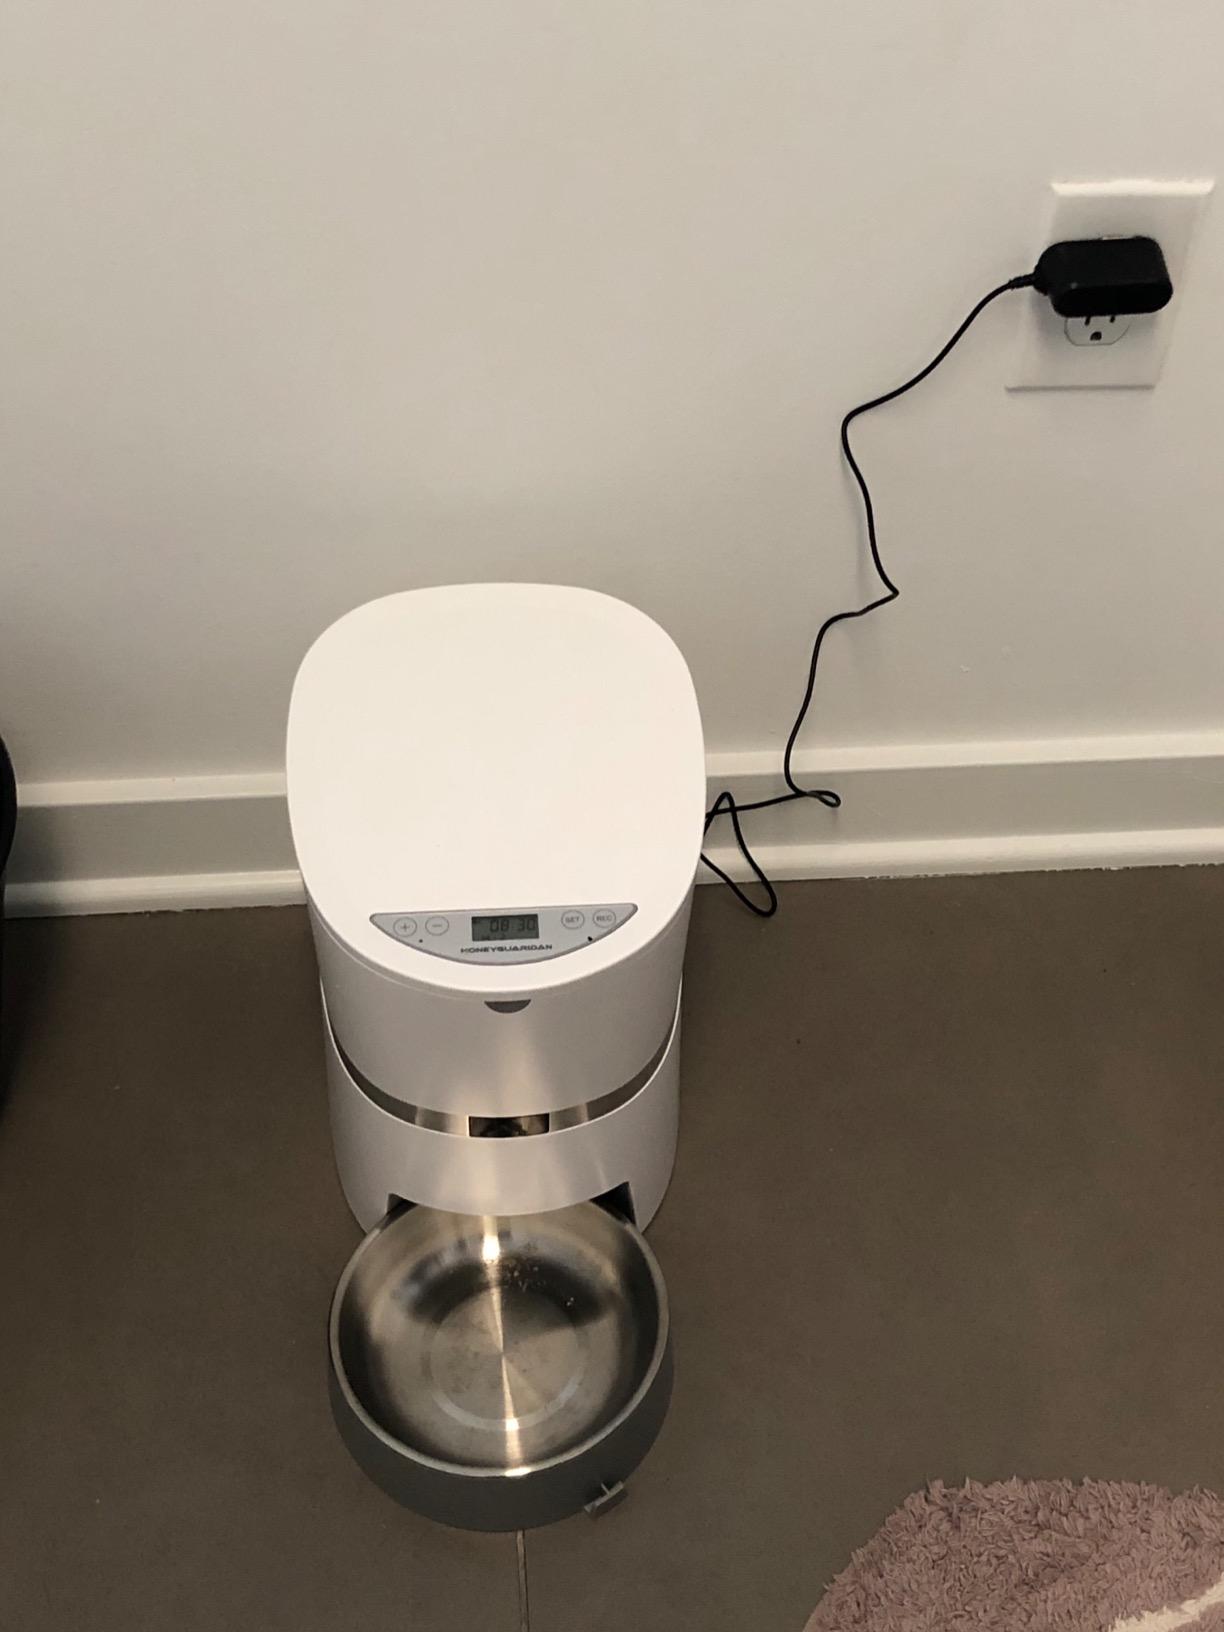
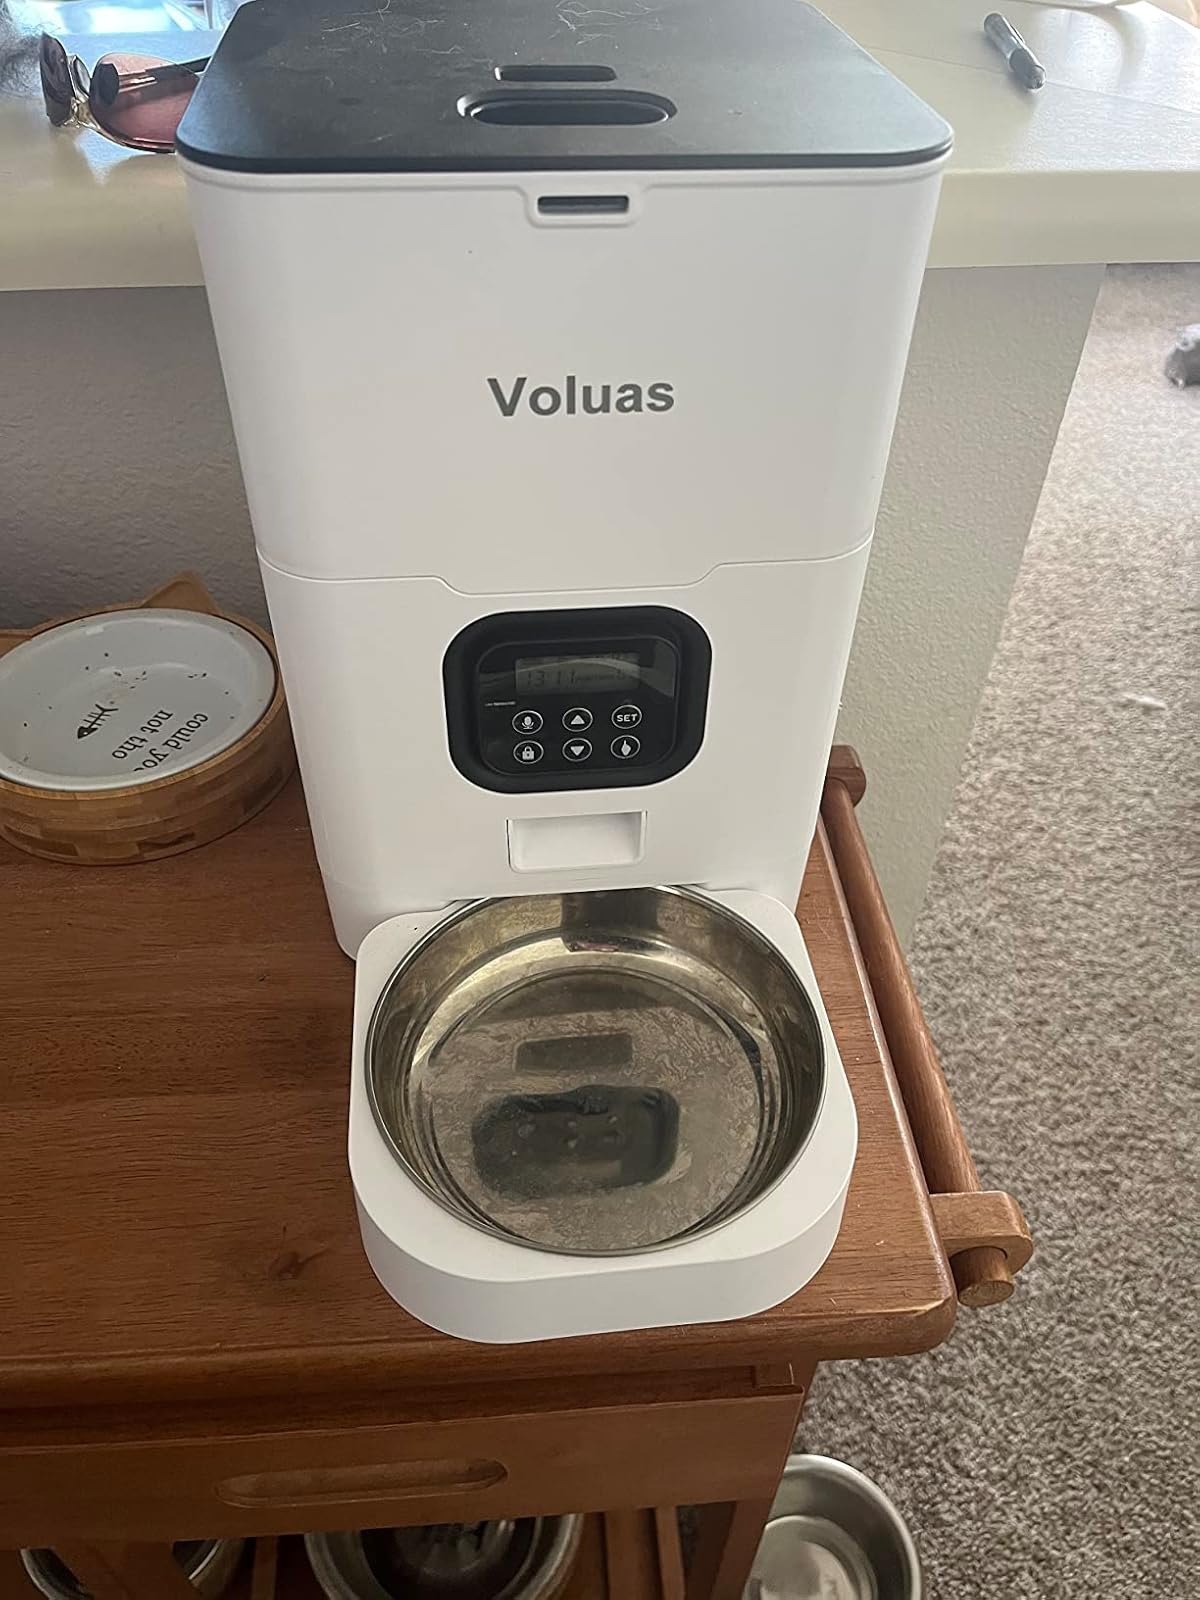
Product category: items_feeder
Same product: no